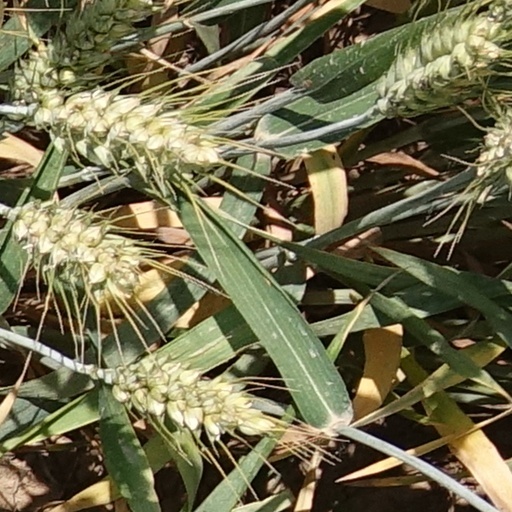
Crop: wheat